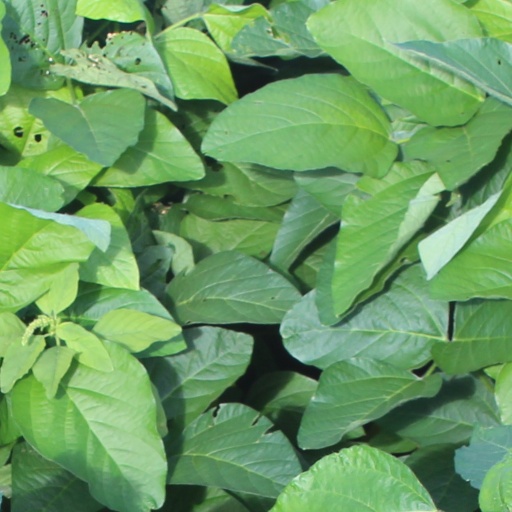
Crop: soybean